Mariatou Koné

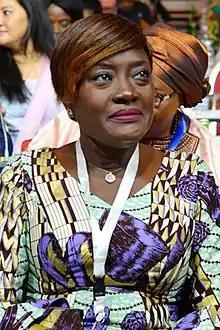
Mariatou Koné

Mariatou Koné is an Ivorian academic and a professor of Anthropology at the Université Félix Houphouët-Boigny who was appointed Minister of Solidarity, Women and Child Protection in 2017.